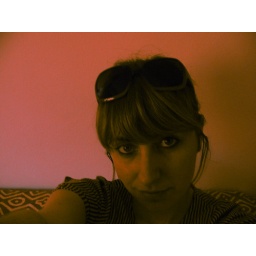
blank wall in a new home with new glasses..